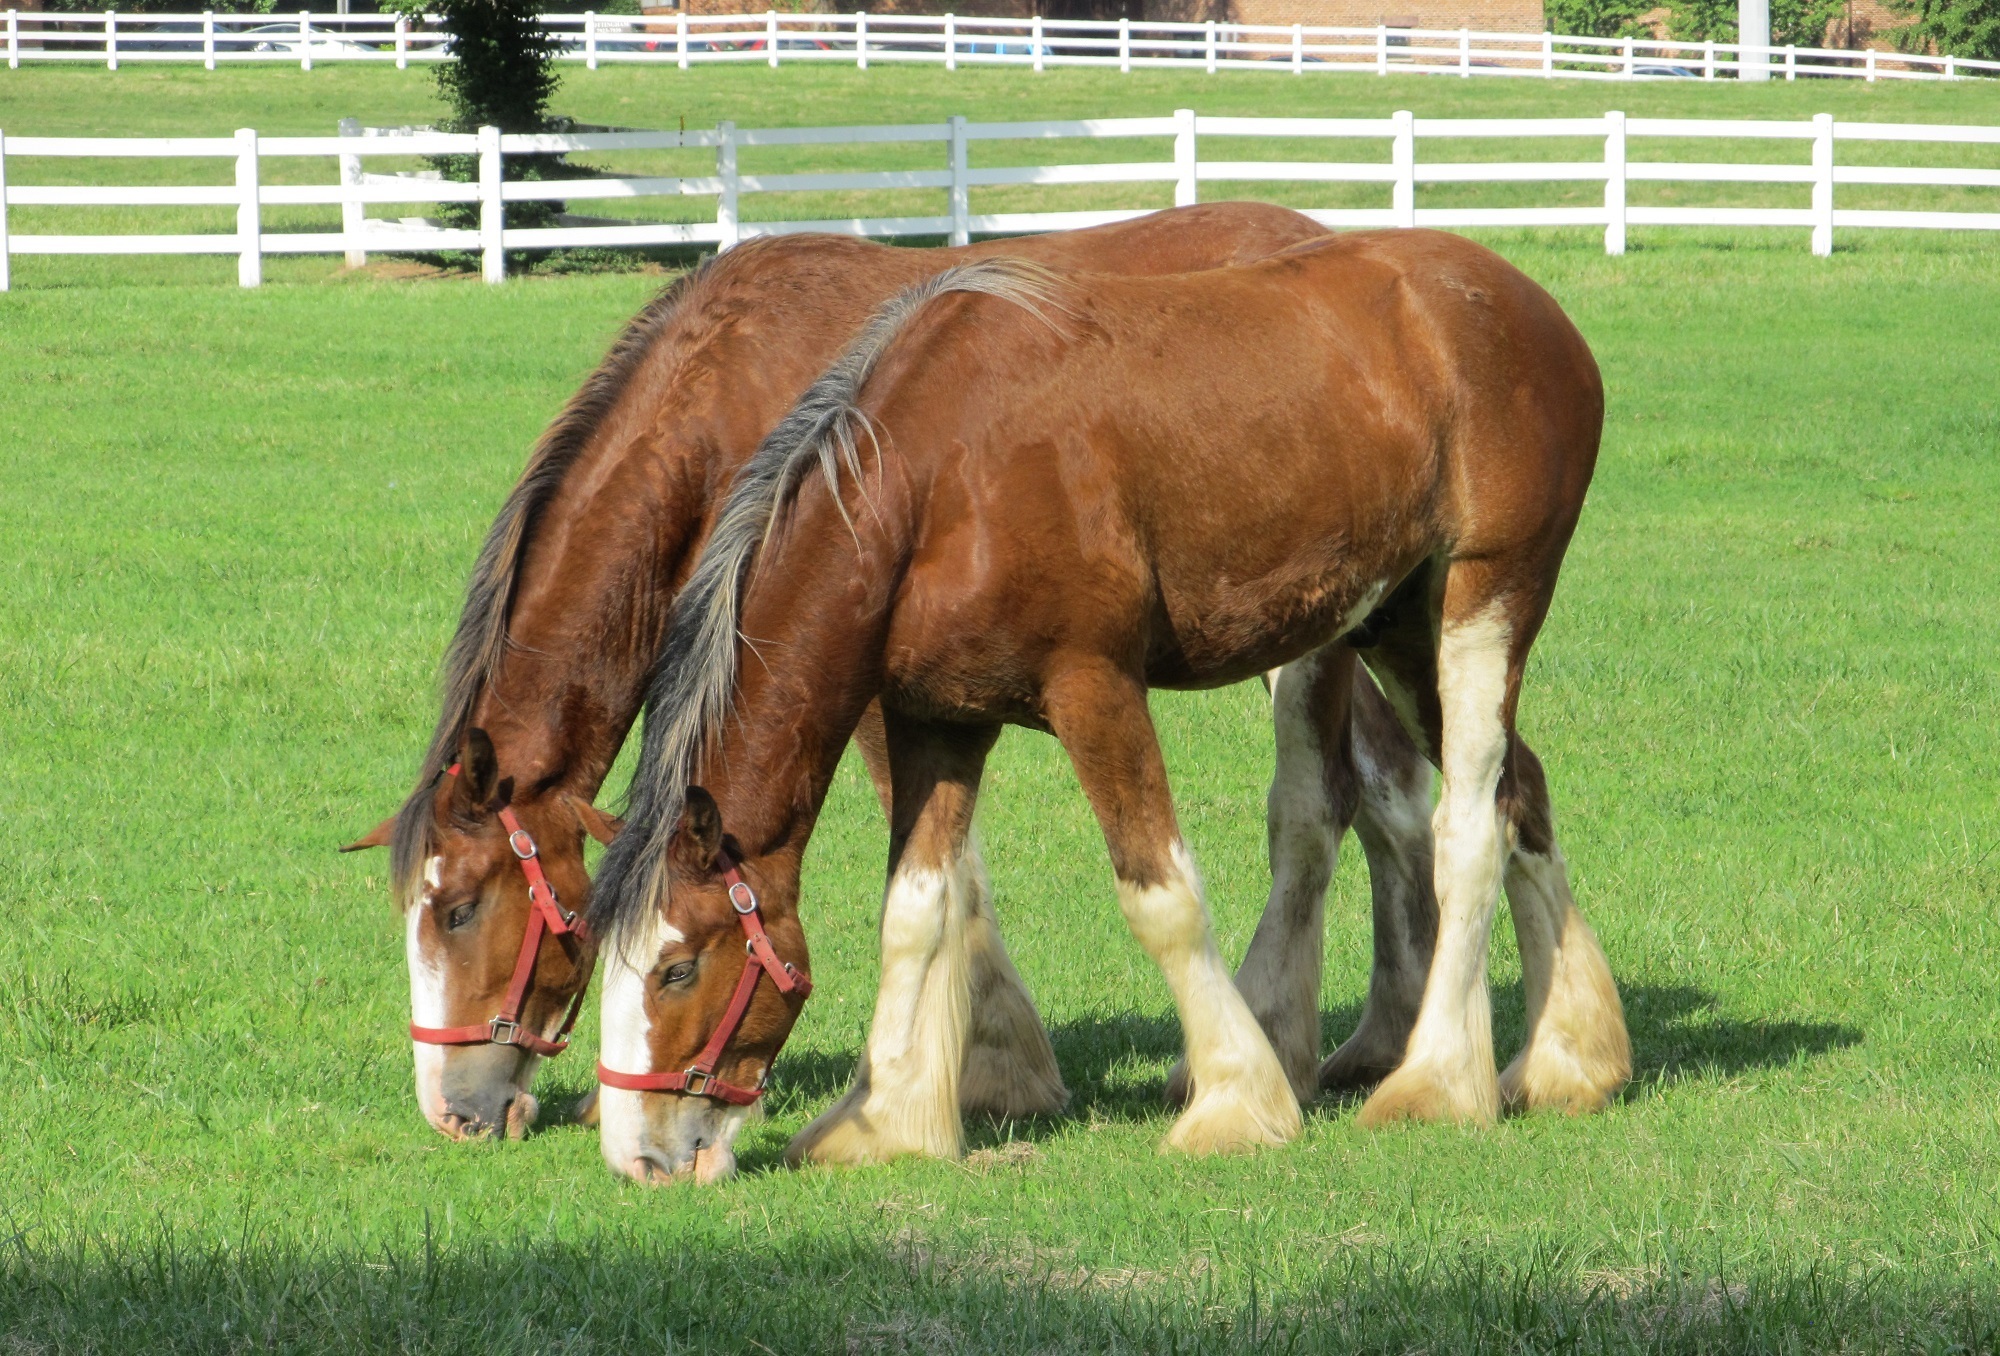
grass, fence, field, farm, meadow, prairie, portrait, young, pasture, grazing, horse, mammal, stallion, mane, agriculture, paddock, horses, grassland, vertebrate, mare, clydesdales, foal, colt, purebred, corral, yearlings, horse like mammal, mustang horse